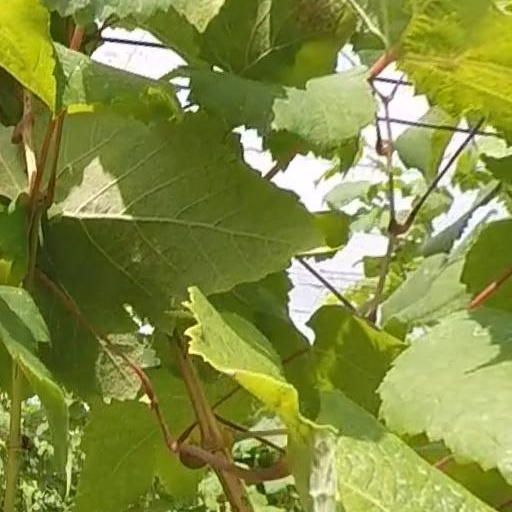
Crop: grape